Oyina

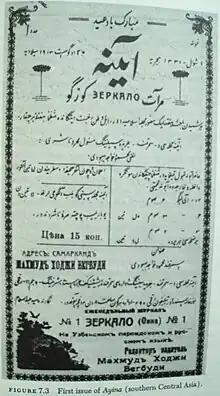
First issue of "Oyina", 1913

Oyina ('The Mirror') was a bilingual Turki-Persian newspaper published from Samarkand, Russian Turkestan 1913-1915. The newspaper was published by Mahmudkhodja Behbudiy. It functioned as an organ of the "Jadid" social reform movement.